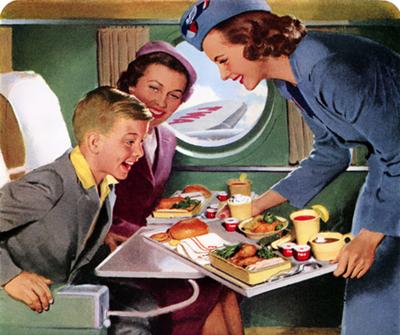
回答: あ〜〜げない!